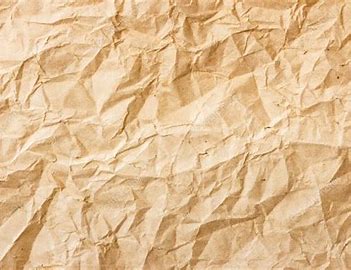
Waste category: paper